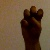
The image shows a hand gesture representing the letter 'E' in Indian Sign Language.